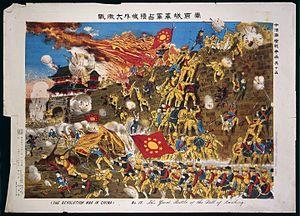
L'armée de Beiyang, était une puissante armée chinoise de type occidental créée par le gouvernement de la dynastie des Qing à la fin du XIXᵉ siècle. C'est la pièce centrale de la refonte générale du système militaire chinois. L'Armée du nord-ouest joue un rôle majeur dans la politique chinoise pendant au moins trois décennies, et peut-être même jusqu'en 1949. C'est elle qui rend possible la révolution chinoise de 1911, et qui conduit, lorsqu'elle se morcèle en factions au service des différents Seigneurs de la guerre, à une période de morcellement régional de la Chine.